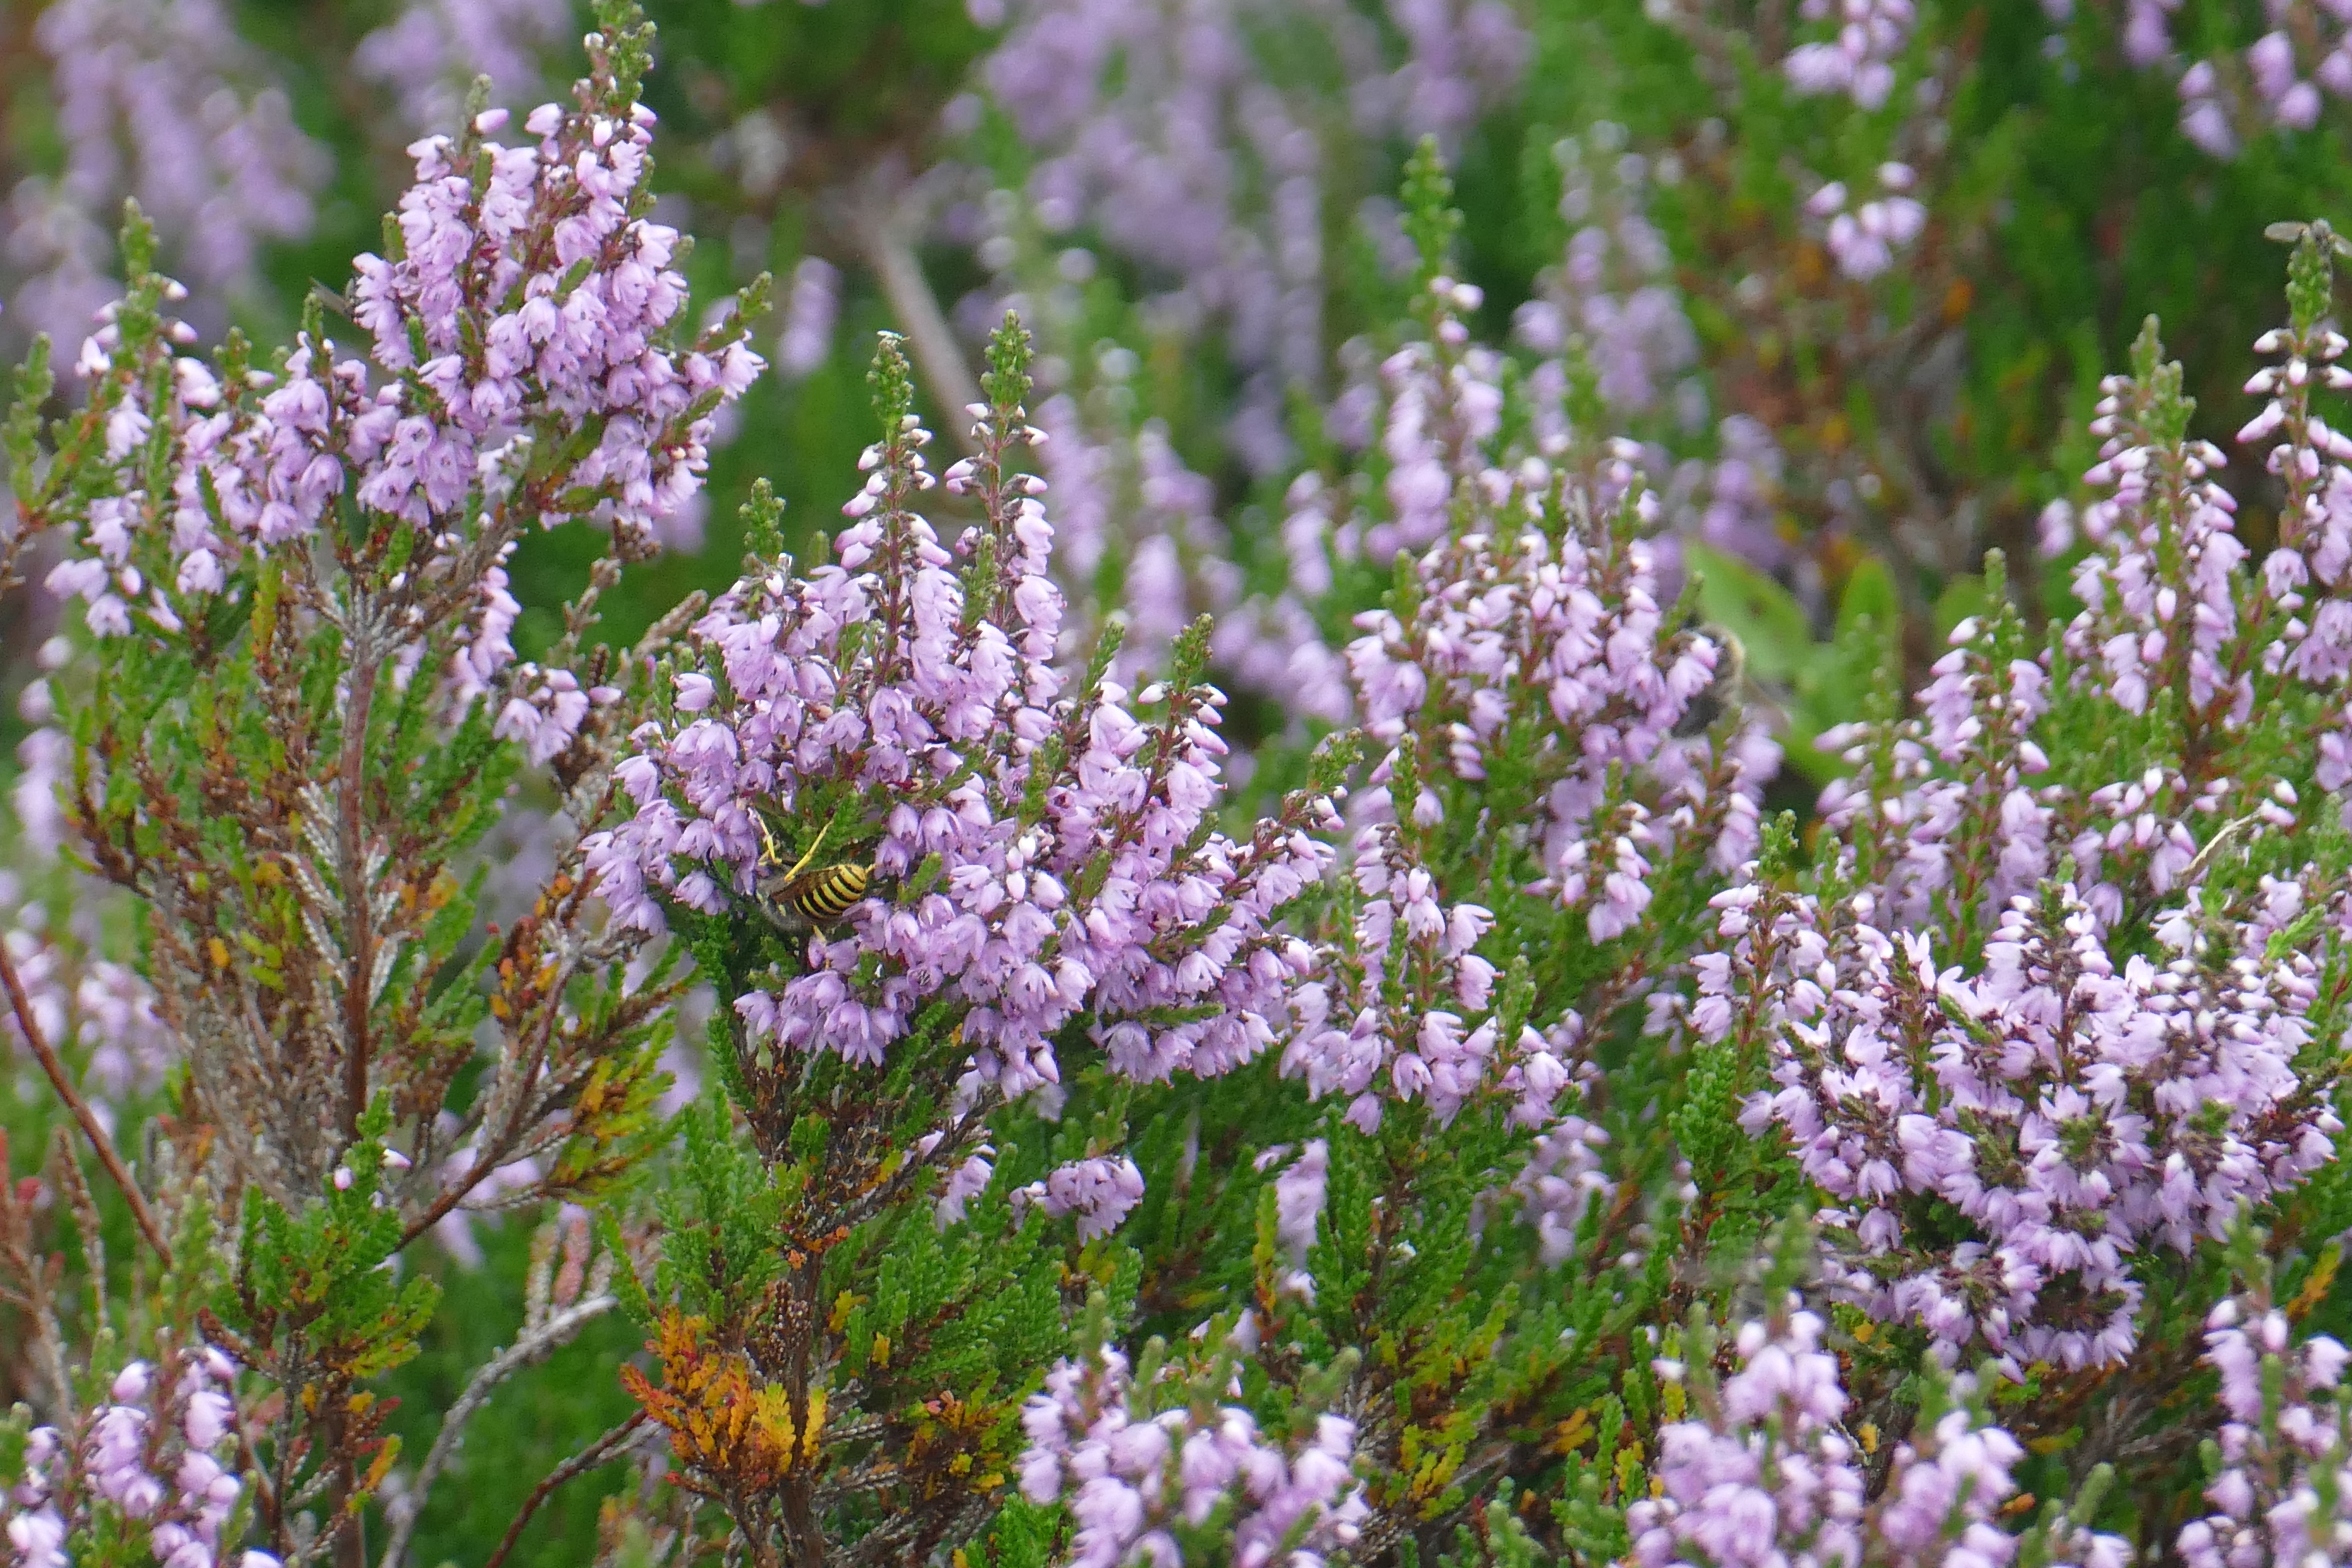
nature, forest, blossom, plant, meadow, flower, herb, insect, botany, flora, lavender, wildflower, shrub, lilac, erika, flowering plant, land plant, english lavender, breckland thyme